Transport in Indonesia

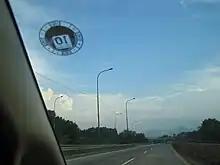
Cipularang Toll Road, part of Trans-Java Toll Road

After the tram operation stopped, the Surabaya City Government began a project to establish and procure regular city bus services bound to fixed routes, in collaboration with the pioneer operator Perum DAMRI. The regular city bus service by Perum DAMRI was officially launched on July 20, 1975 with twenty large buses produced by Robur. Along with the increasing public interest, Perum DAMRI began to increase the number of buses by fifty units in 1976 and 92 units in 1978. Until 1982, the city bus routes increased to nine and were served by 168 buses. The nine newest city bus routes are: